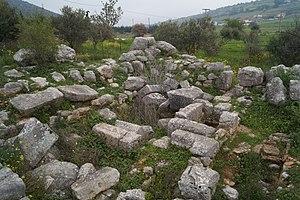
La pyramide de Lygourion ou pyramide de Ligourio est un vestige archéologique de la Grèce antique, situé à 200 m au nord-ouest du village de Lygourion, en Argolide, dans le Péloponnèse, en Grèce, près du sanctuaire d'Épidaure.